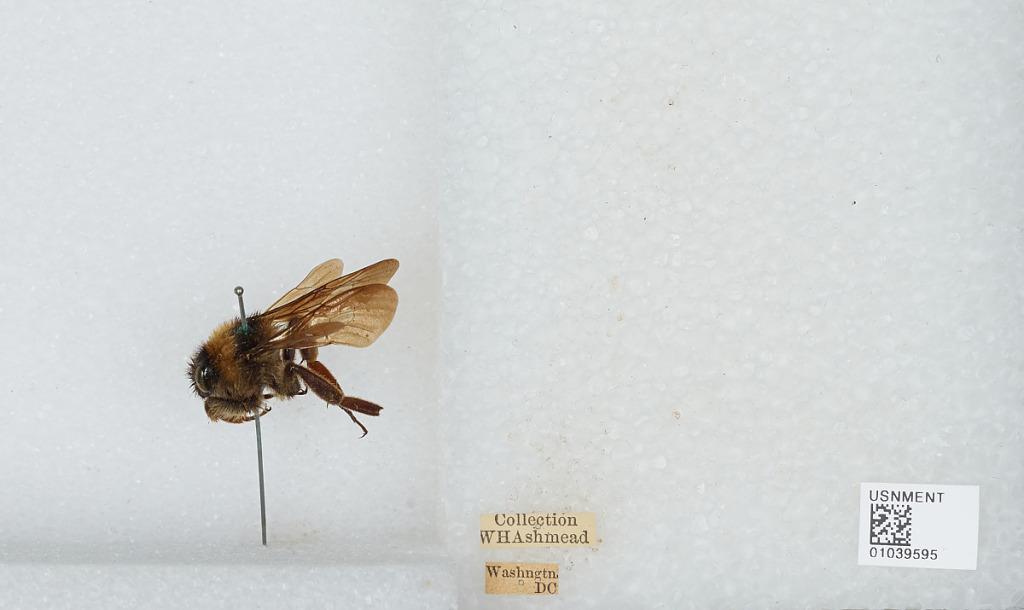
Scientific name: Bombus (Fervidobombus) pensylvanicus pensylvanicus (De Geer)
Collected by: W. Ashmead
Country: United States
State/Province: District of Columbia
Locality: Washington
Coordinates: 38.9047, -77.0164